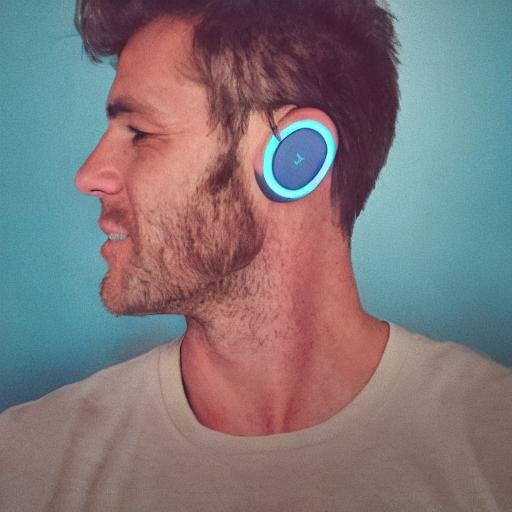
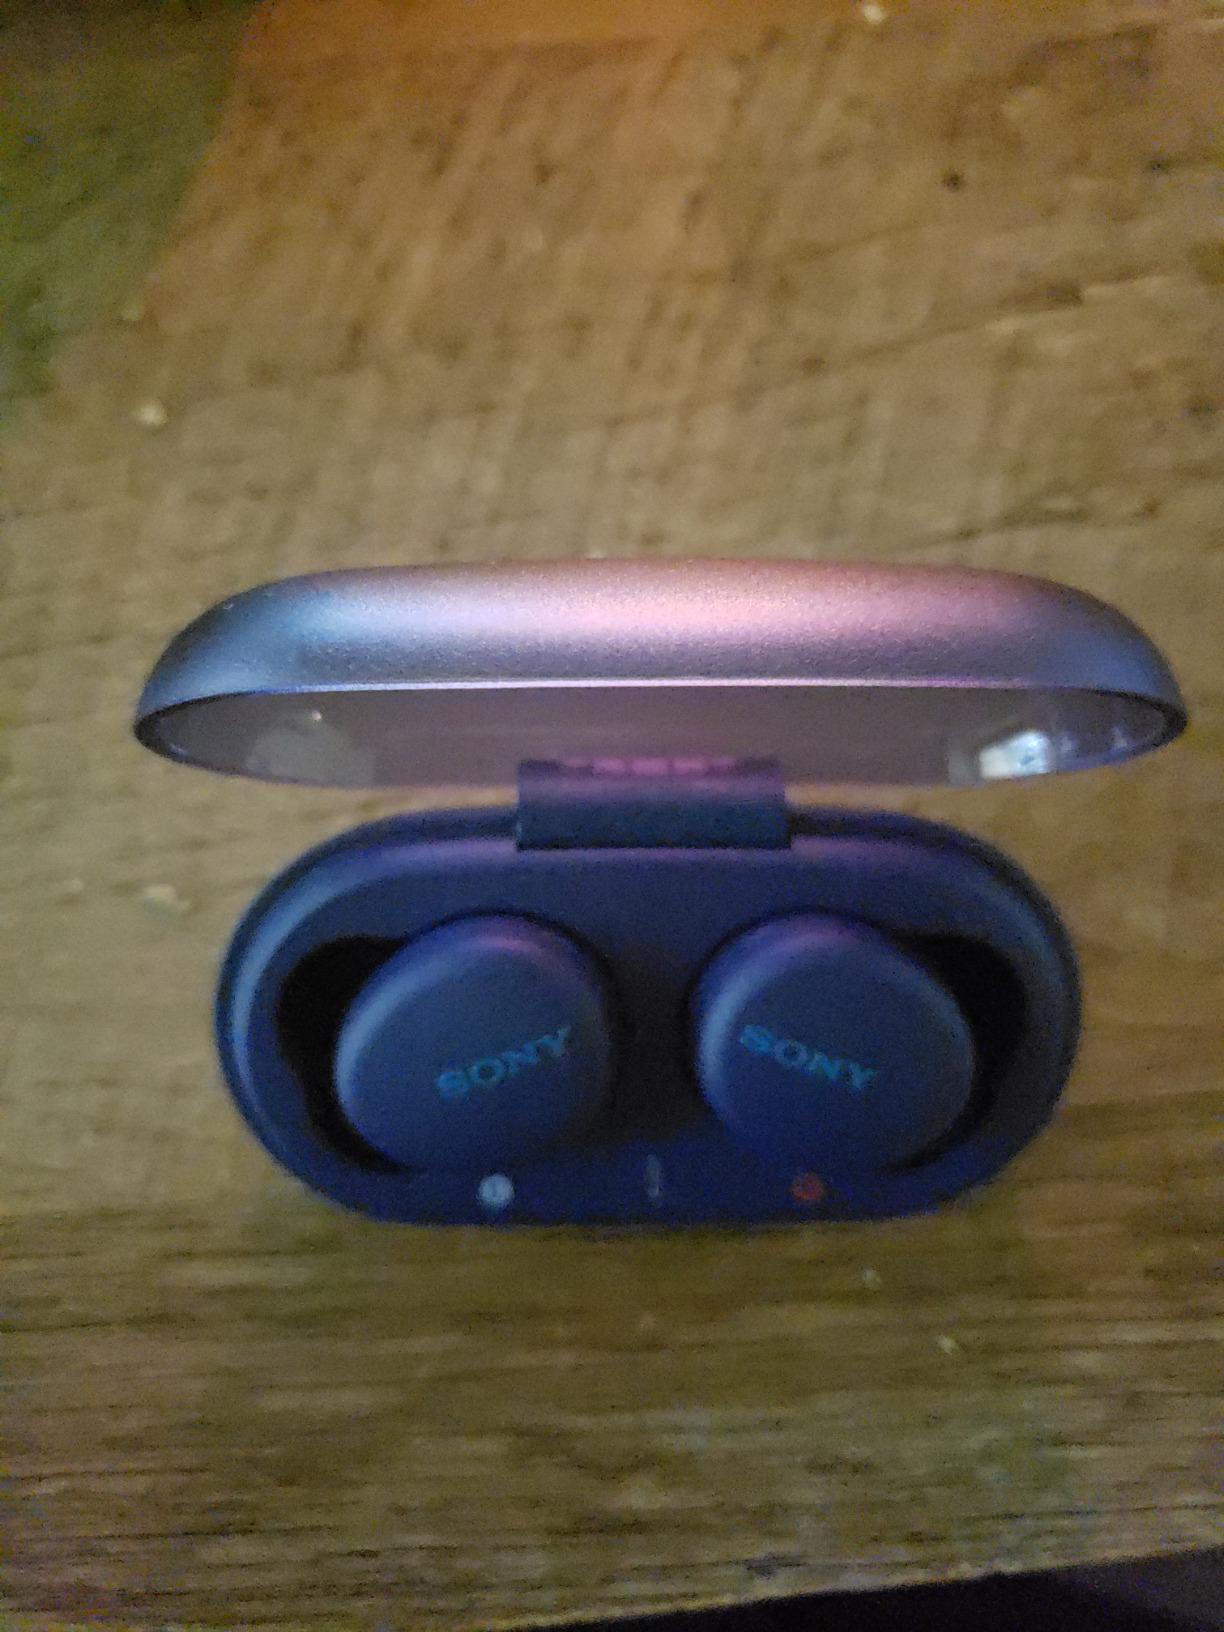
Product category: earbuds
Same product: no